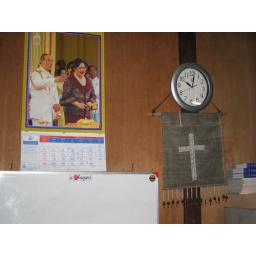
The wall over our couch: picture of Thailand's king and queen, cross wallhanging, whiteboard for meetings and activities